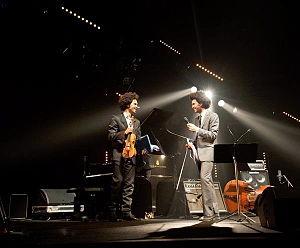
Tony Tixier est un pianiste et compositeur de jazz français, né le 26 février 1986 à Montreuil.
Scott Tixier est un violoniste de jazz français. Il étudie le violon classique au conservatoire de Paris. Par la suite, il étudie l'improvisation en autodidacte et avec Florin Niculescu puis Malo Vallois.